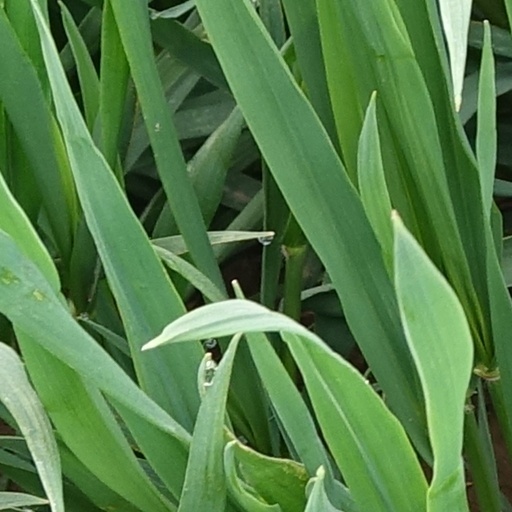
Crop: wheat